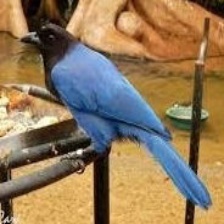
Species: AZURE JAY
Scientific name: CYANOCORAX CAERULEUS
ImageNet parent category: jay